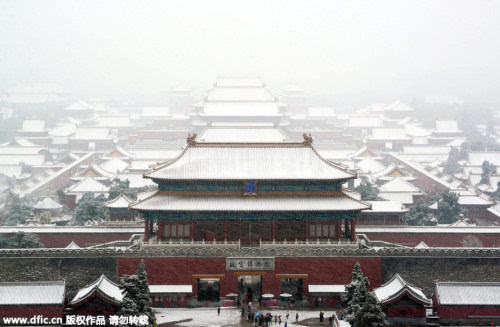
Weather: snow or frosty